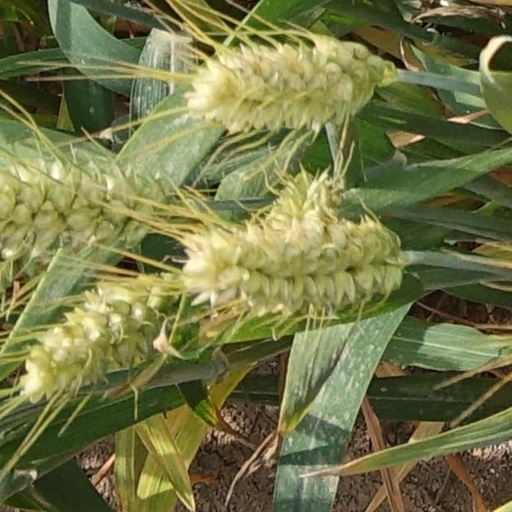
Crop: wheat